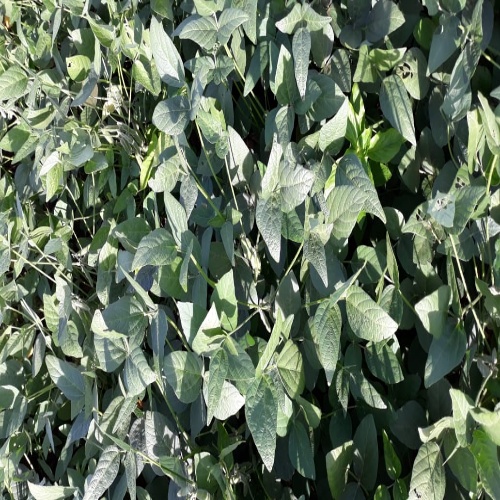
Label: Caterpillar